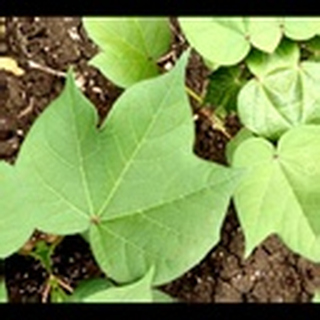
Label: healthy_cotton